Victor Buono

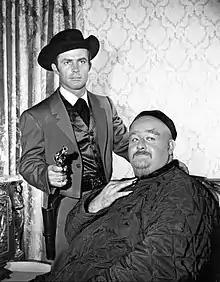
Robert Conrad as special agent Jim West and Victor Buono guest-starring as a Chinese merchant from the premiere of the television series "The Wild Wild West."

Buono also had many television roles. He played the recurring role of Count Manzeppi in "The Wild Wild West" and also played unrelated characters in that series' premiere episode and in the second and final "Wild Wild West" reunion film "More Wild Wild West" (1980).